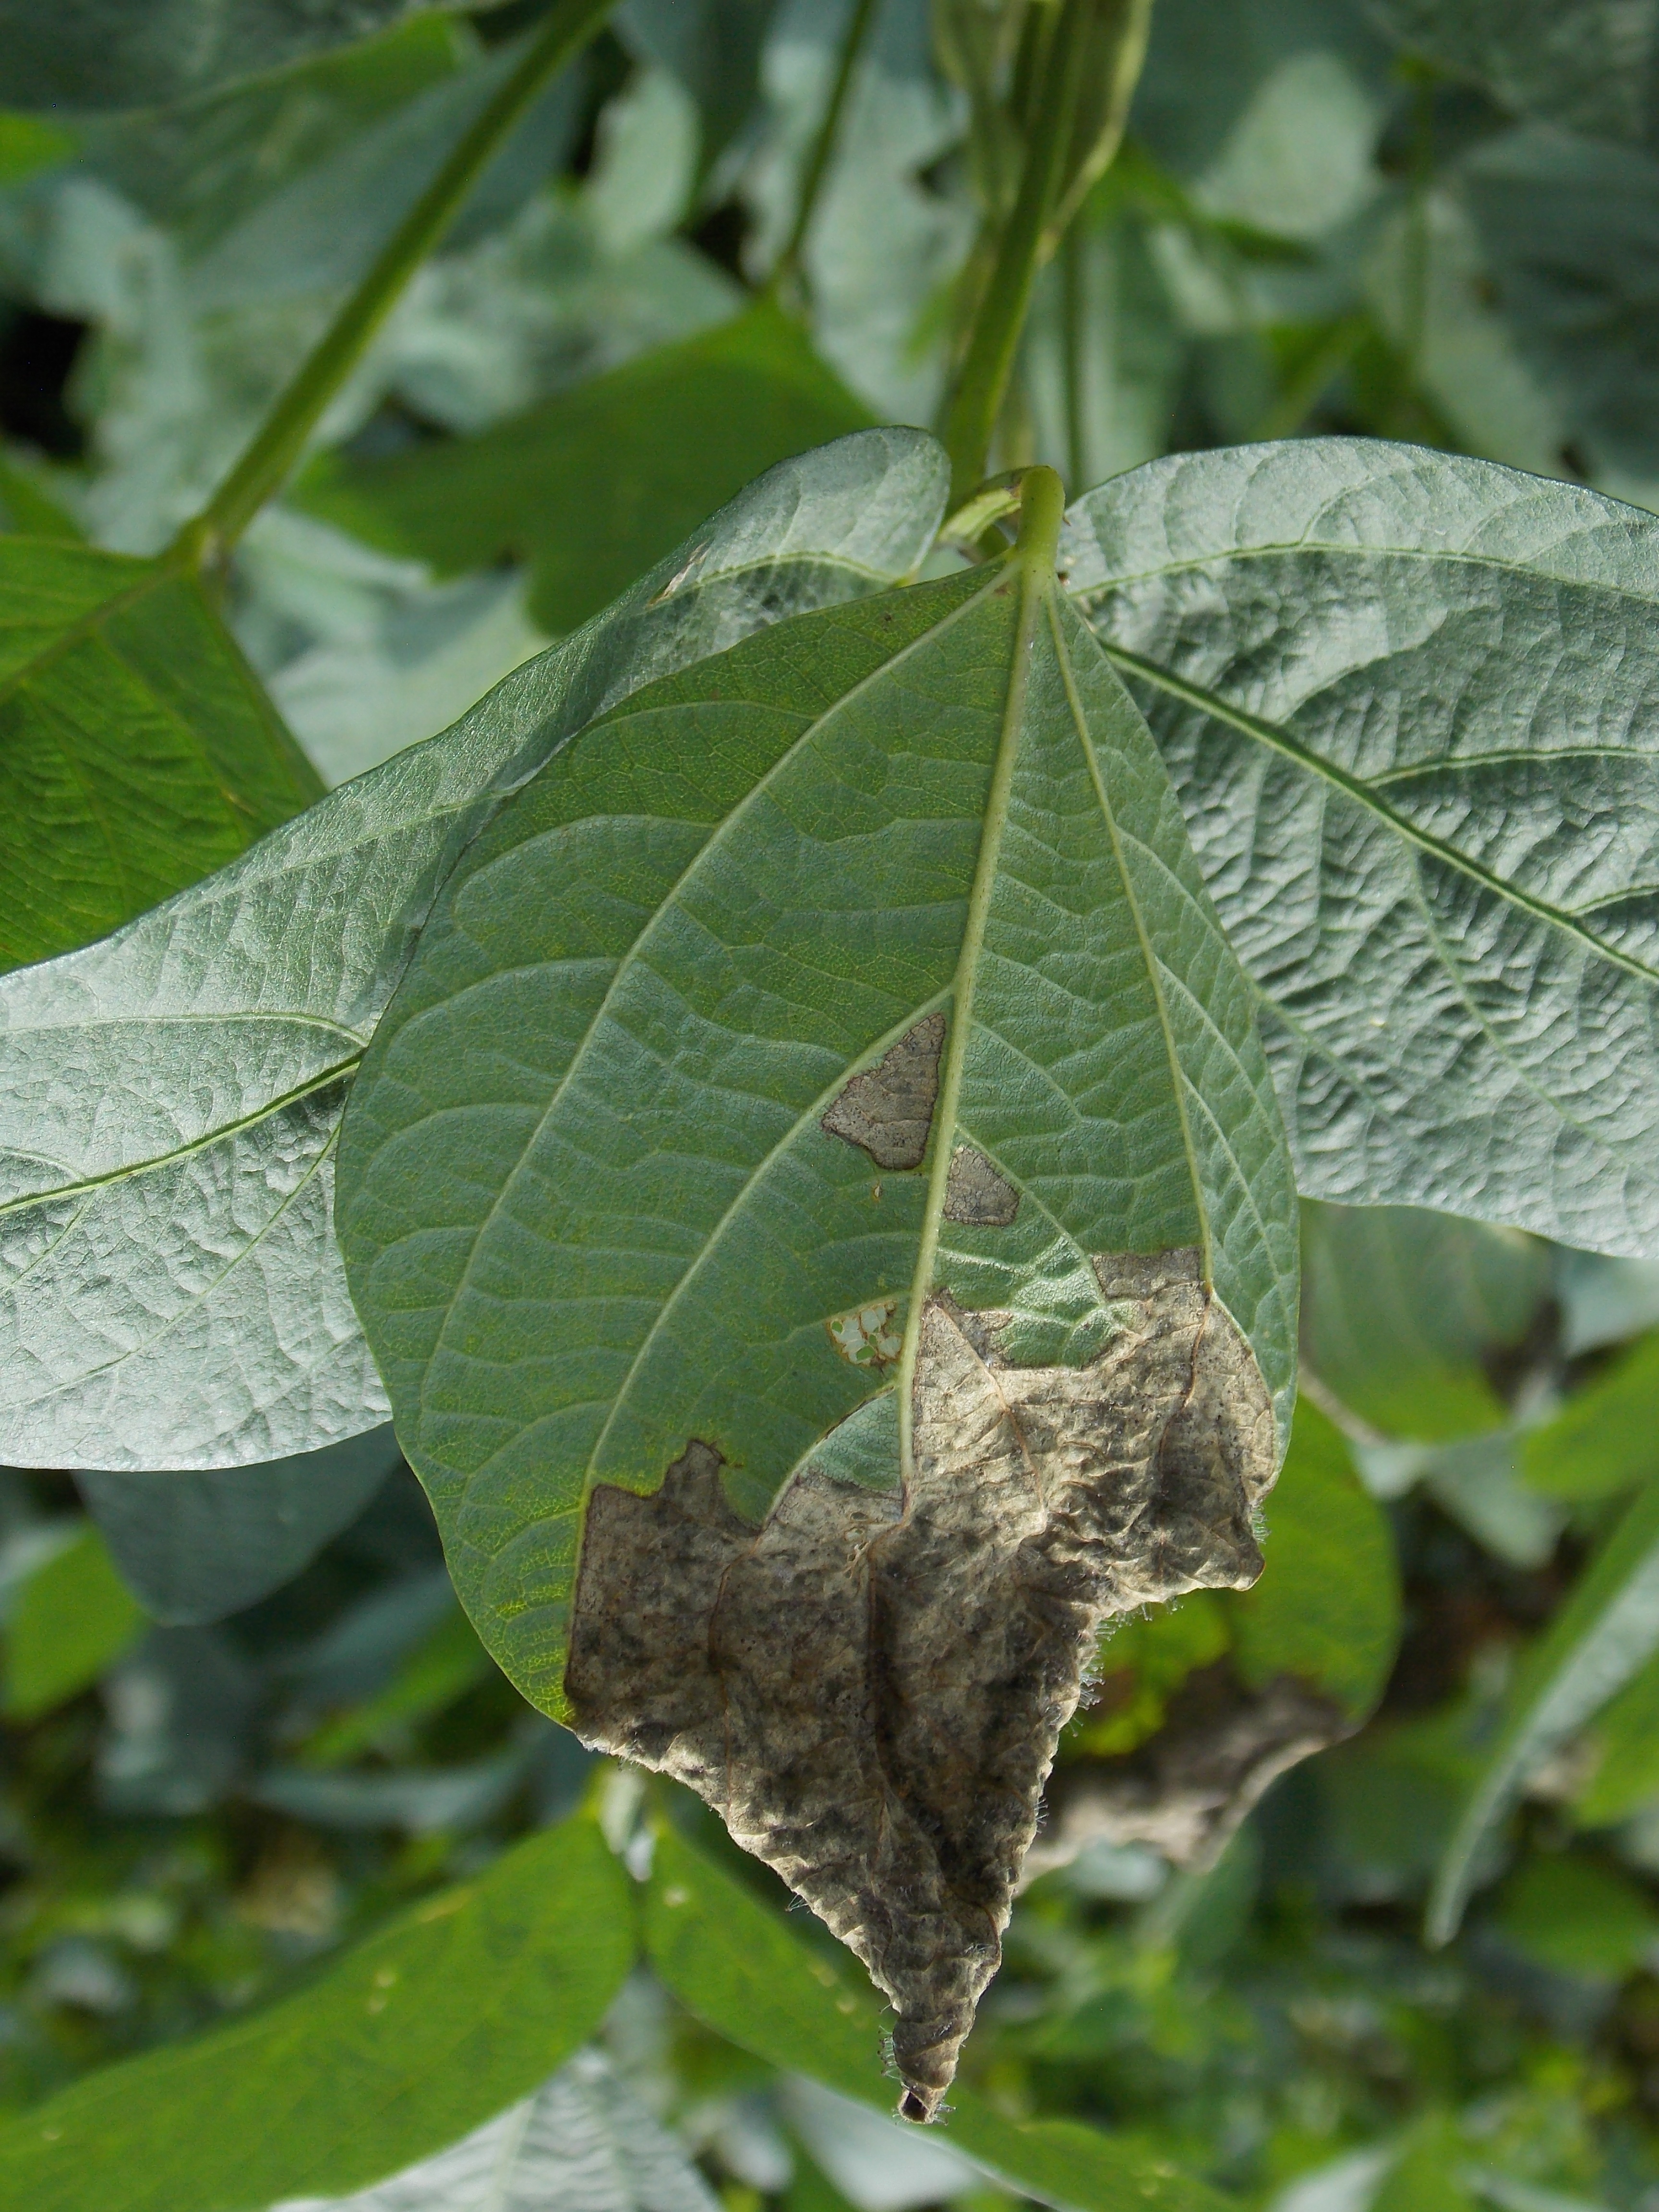
Label: Disease